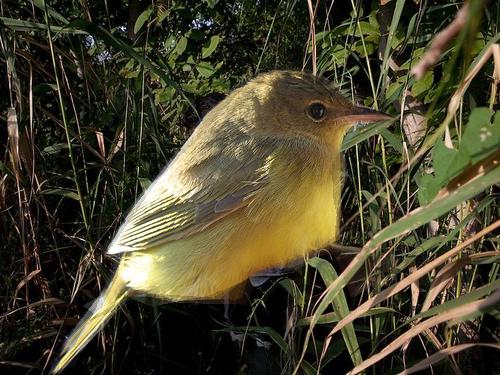
Bird species: Mourning_Warbler
Bird type: landbird
Background: land